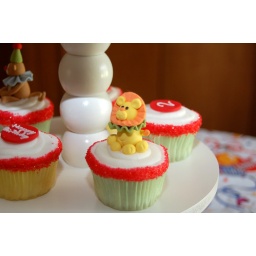
Gumpaste lion on a cupcake trimmed in red sanding sugar.